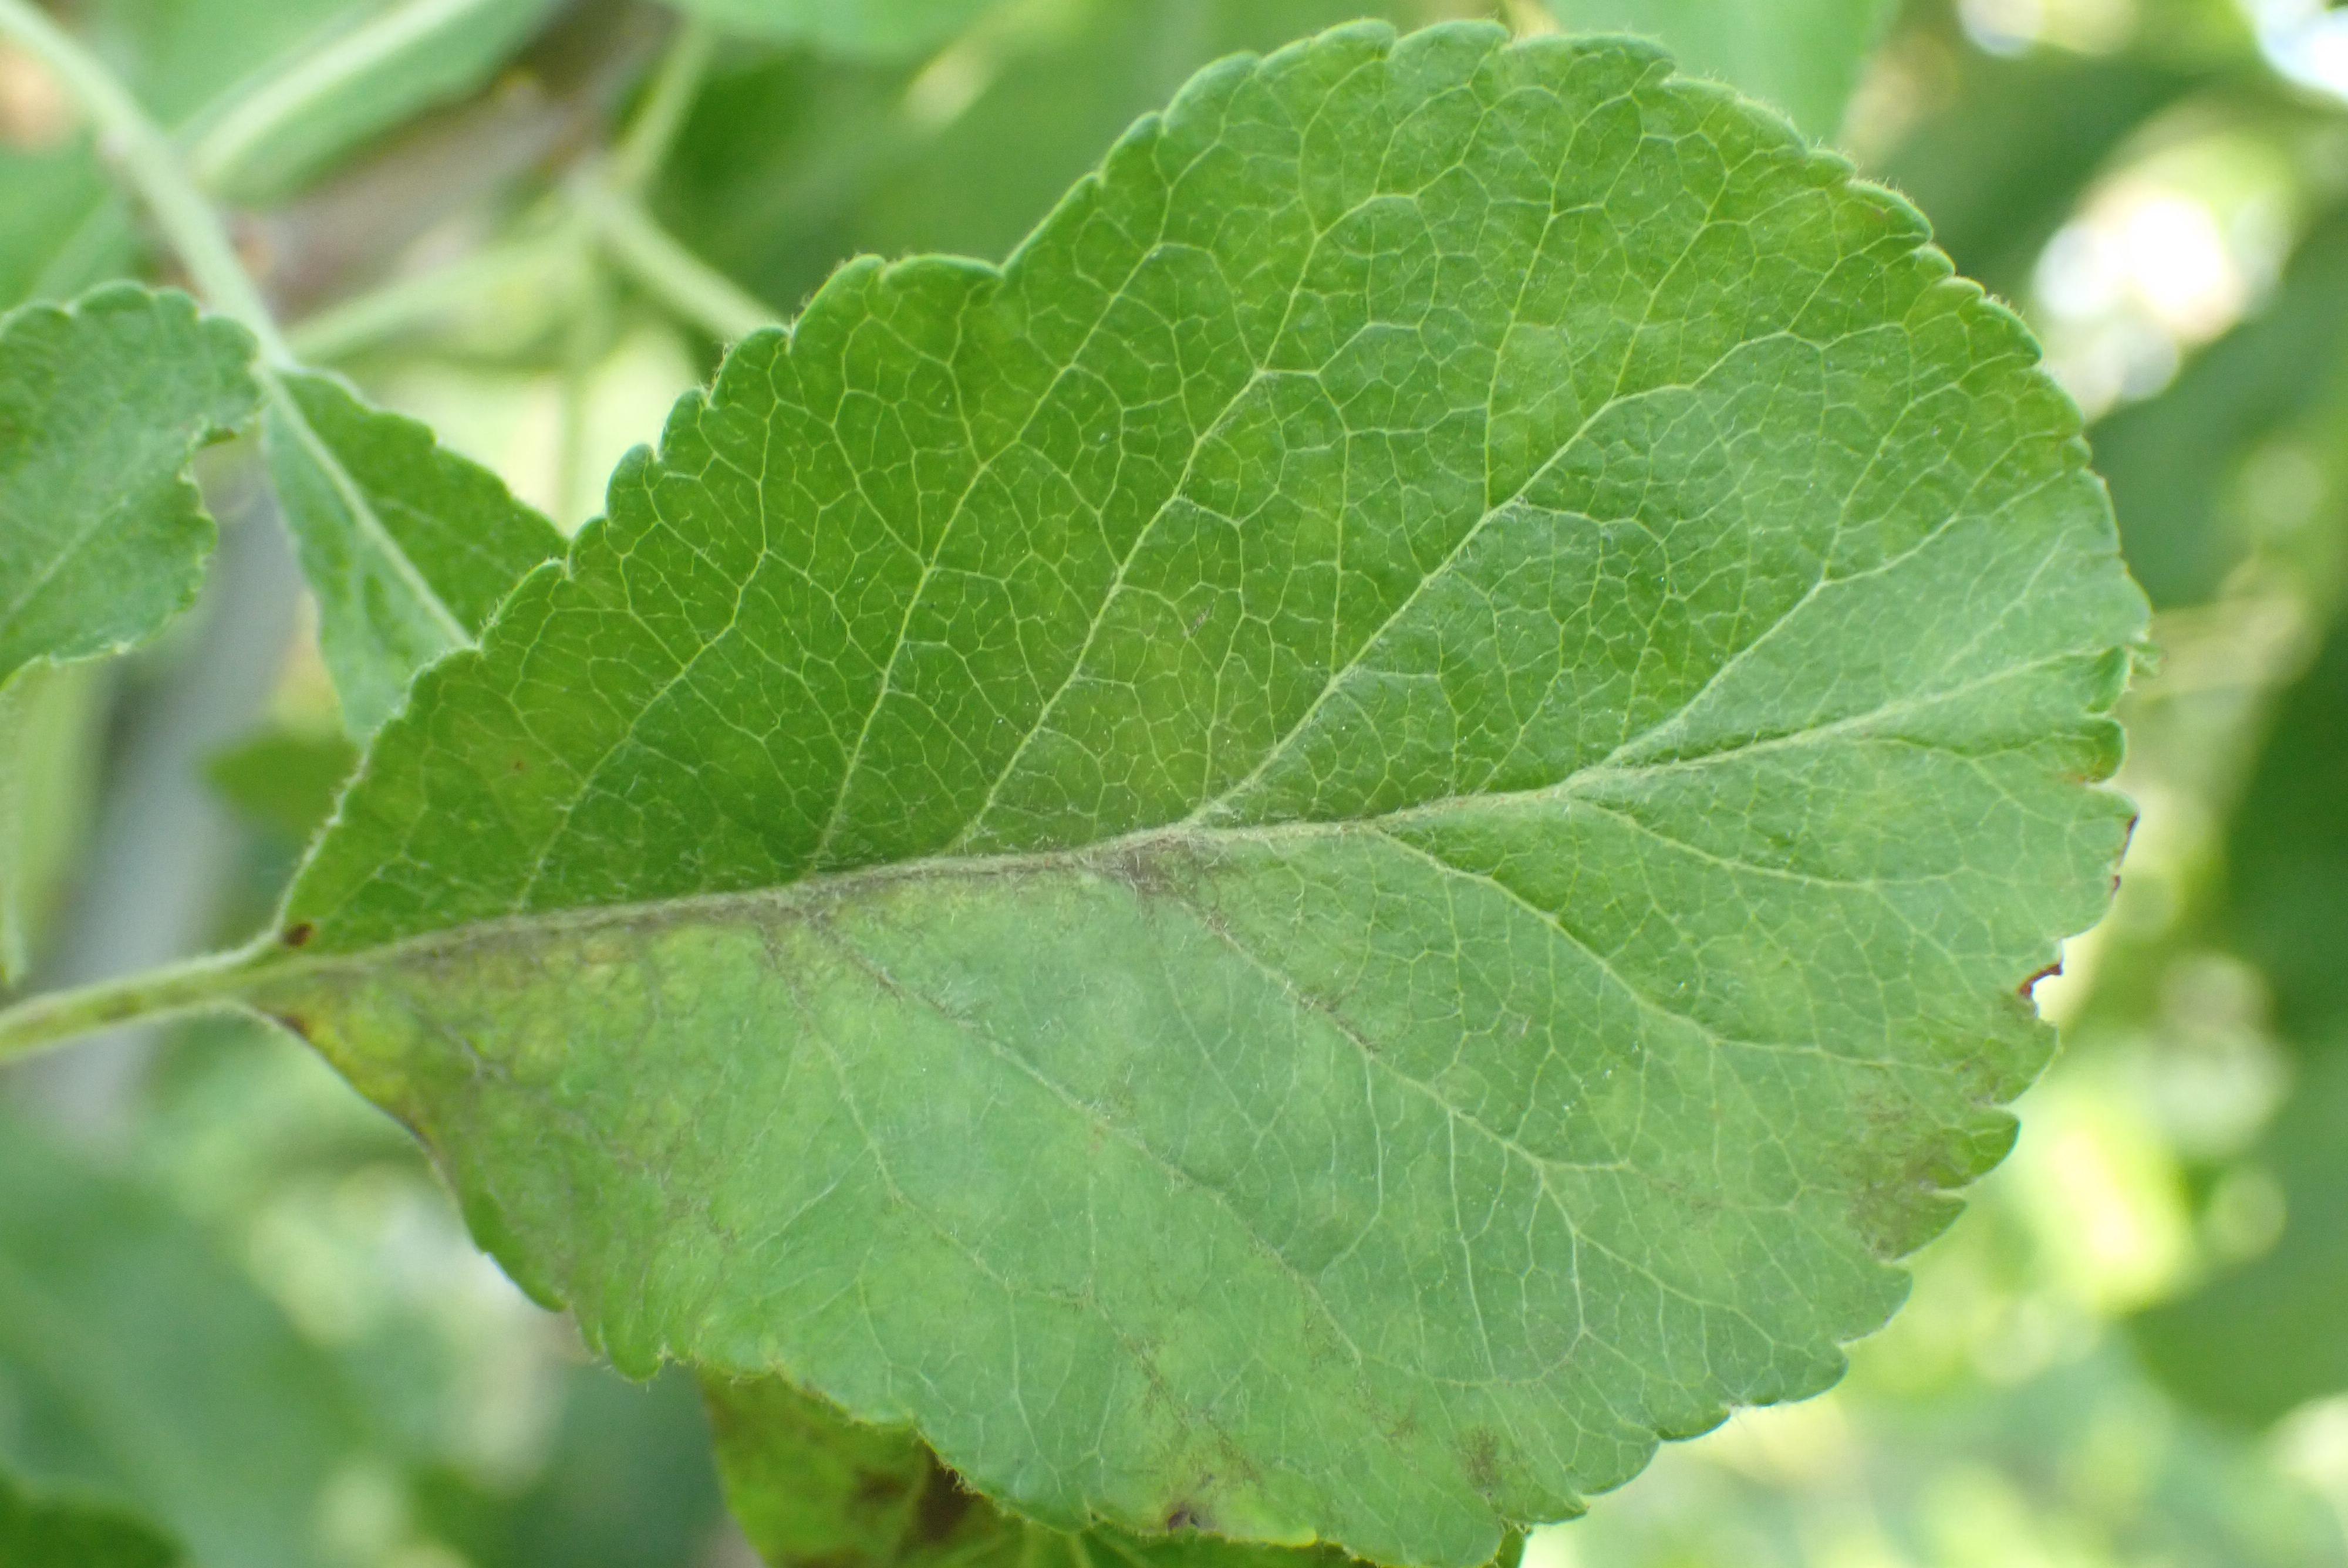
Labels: scab